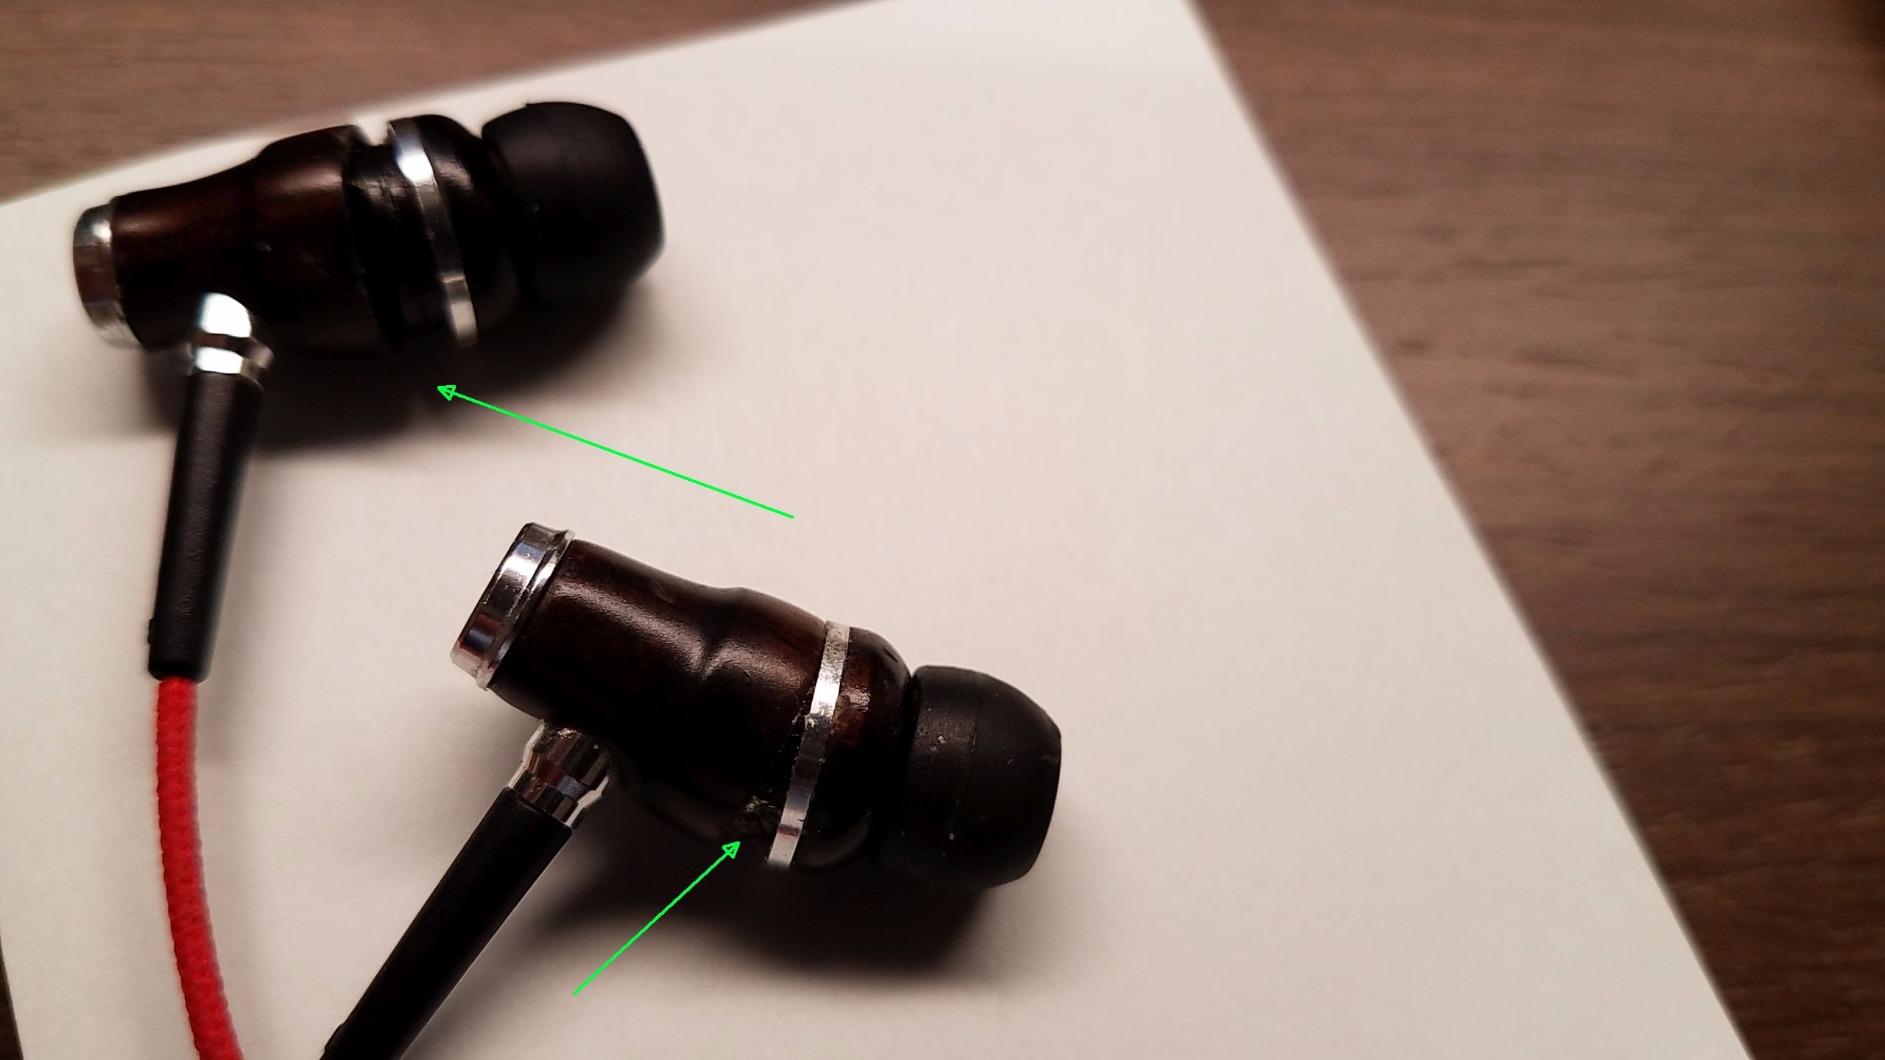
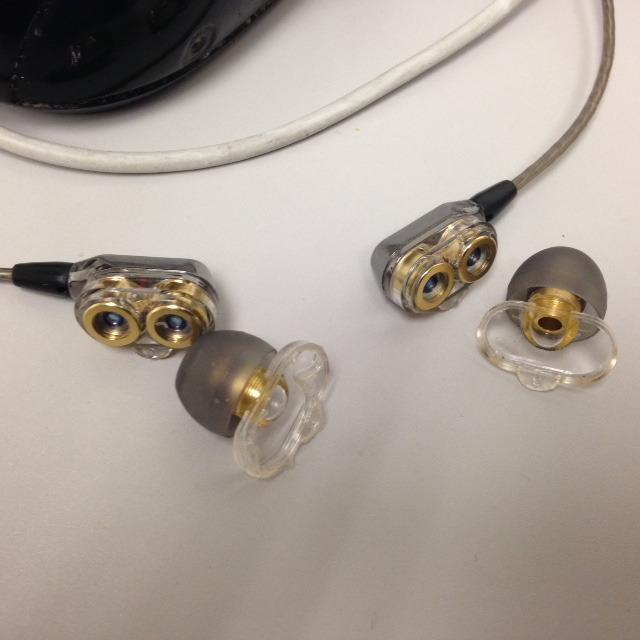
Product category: headphones
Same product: no